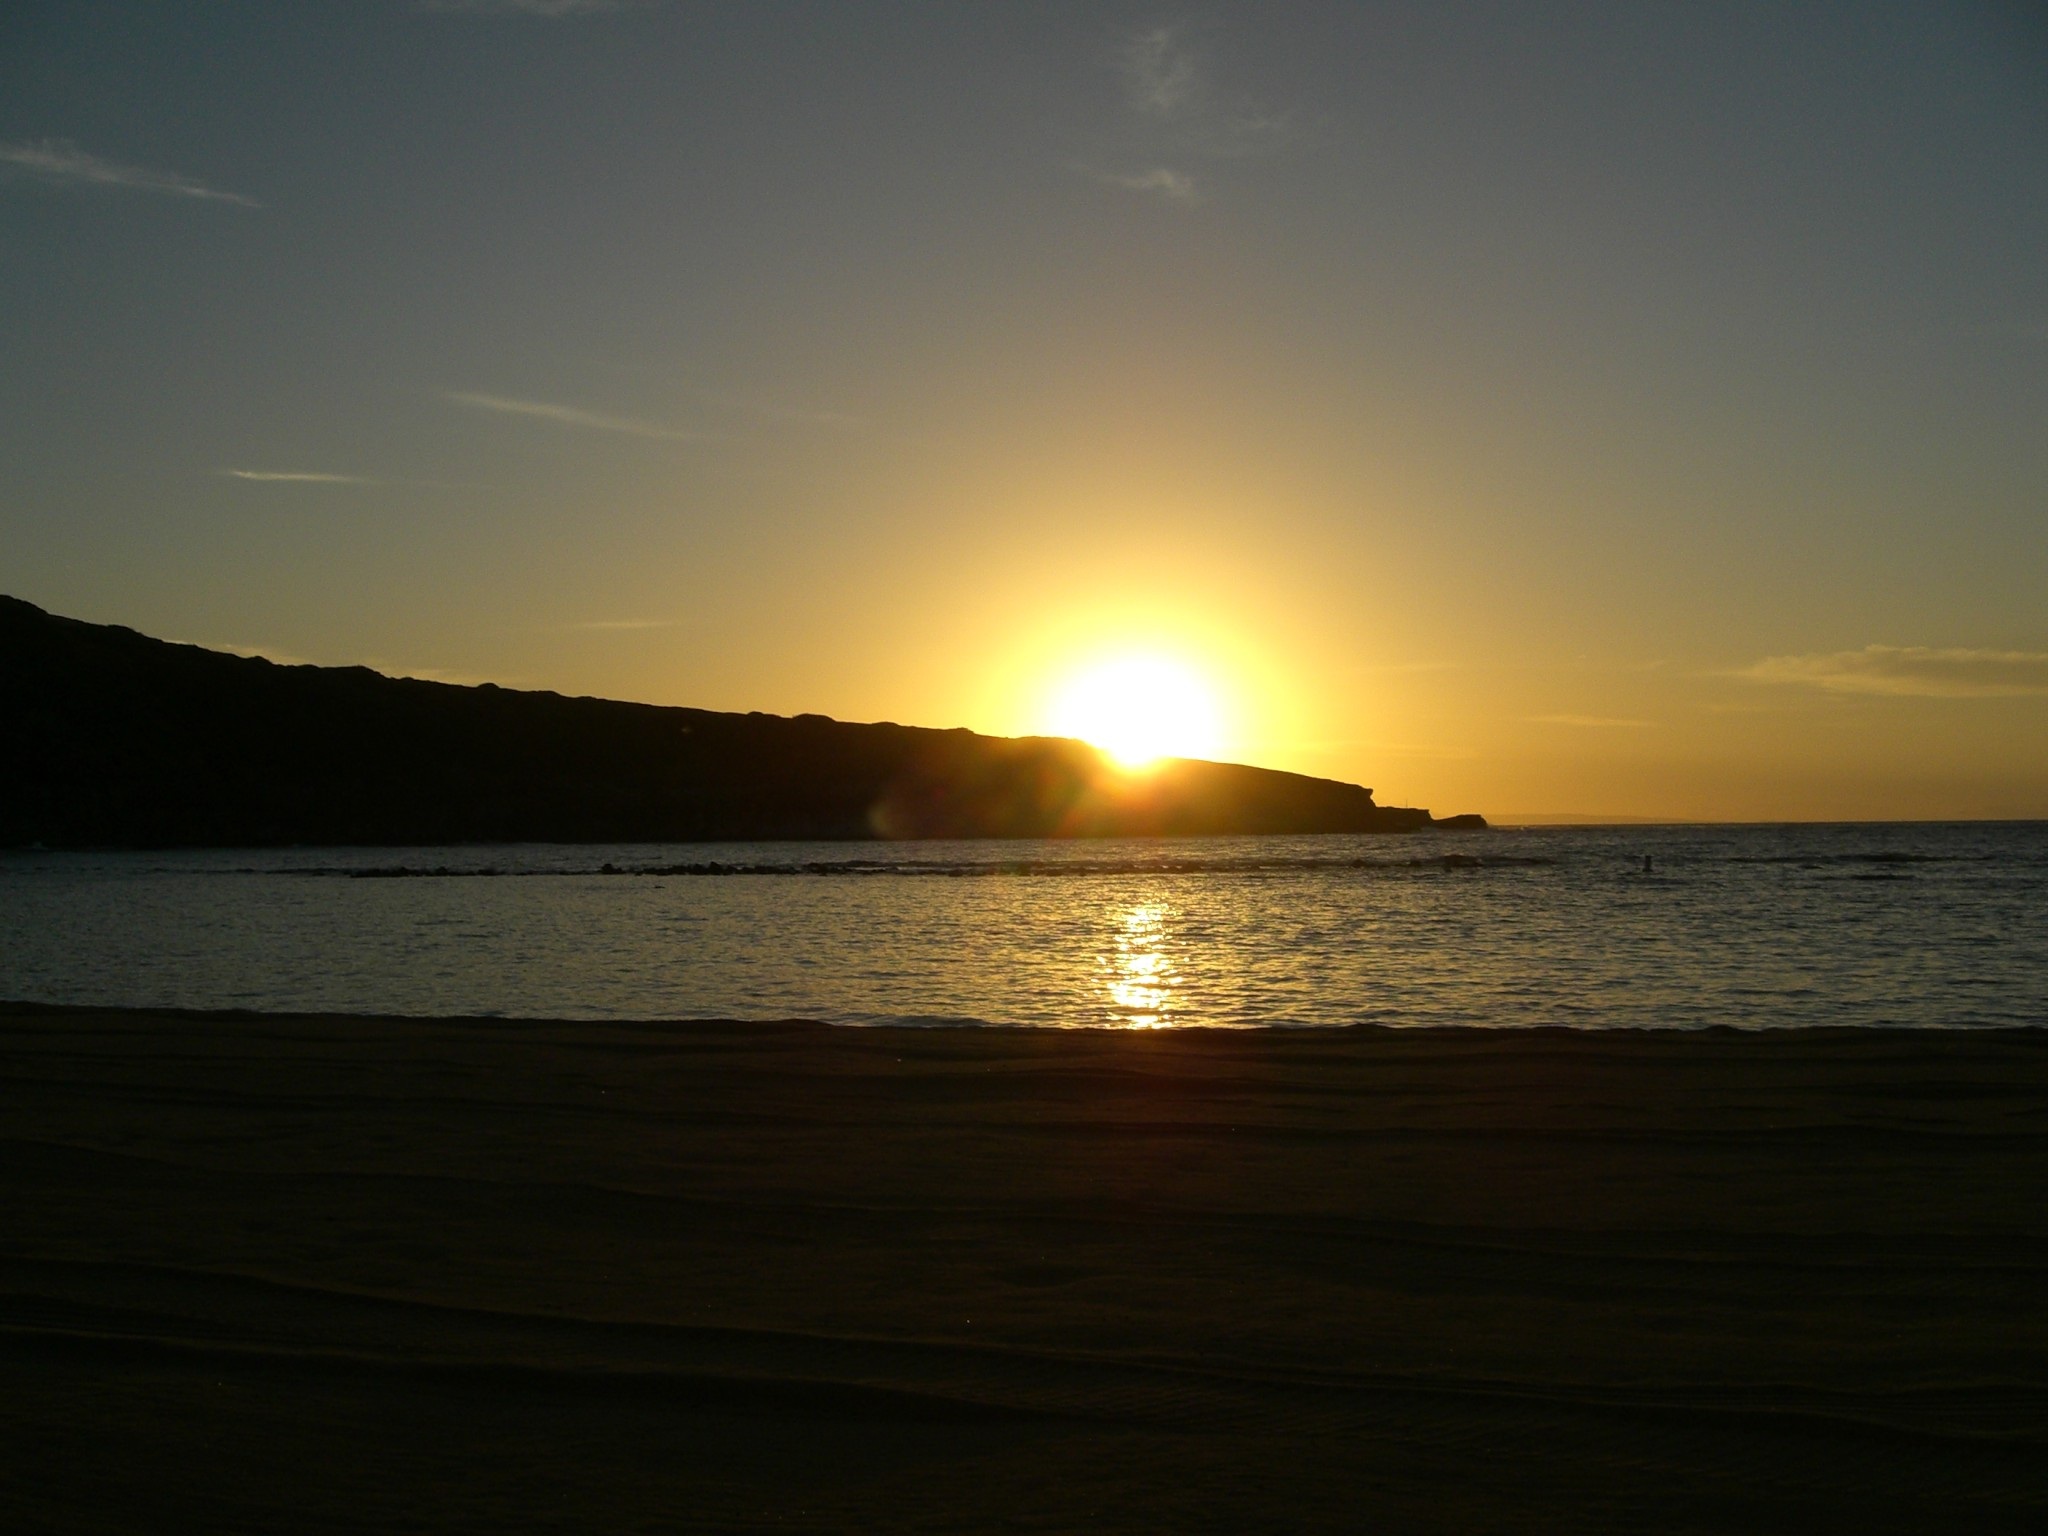
beach, sea, coast, ocean, horizon, sun, sunrise, sunset, sunlight, morning, wave, dawn, summer, dusk, evening, holiday, hawaii, body of water, afterglow, good morning, wind wave